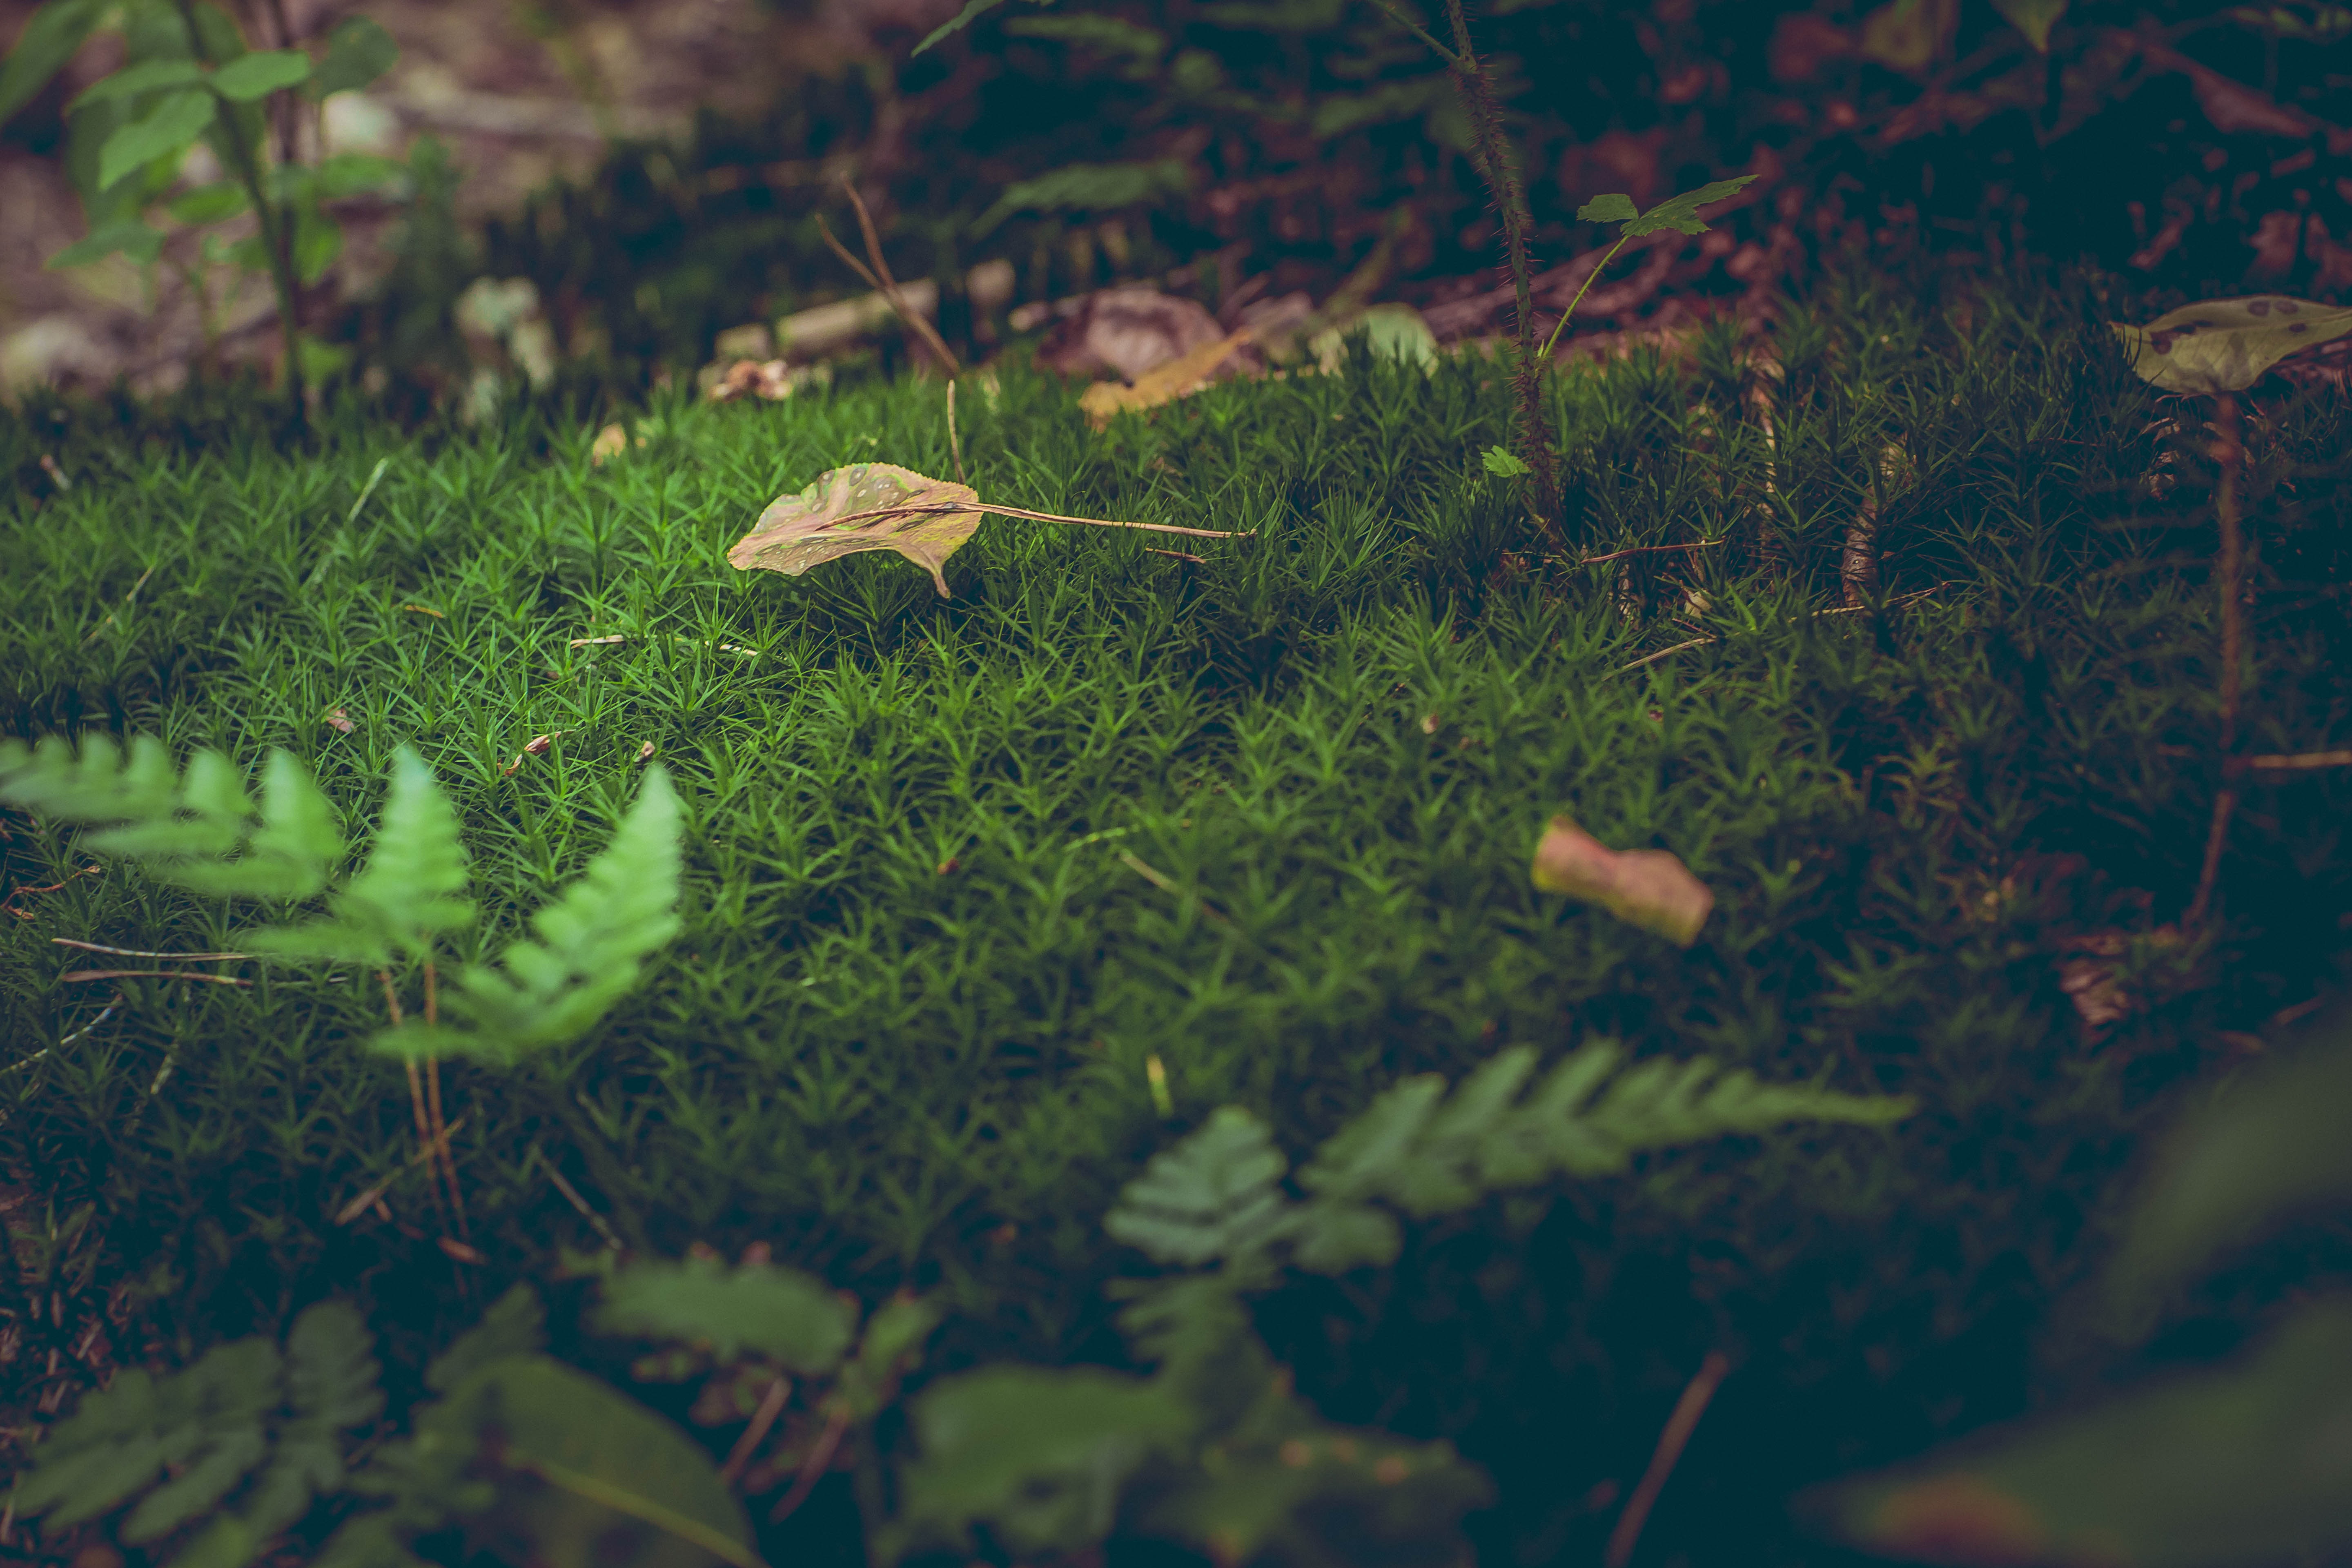
nature, forest, plant, leaf, flower, moss, environment, green, biology, fauna, ecology, forest floor, leaves, aquarium, ferns, habitat, of course, macro photography